John Paintsil

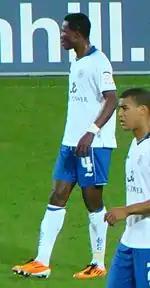
Paintsil playing for Leicester City

On 21 July 2011, Paintsil joined Leicester City on a free transfer. He became manager Sven-Göran Eriksson's eighth signing of the summer. Paintsil was released by Leicester in May 2012 having made seven appearances in all competitions. He had made no appearances since the appointment of new Leicester manager, Nigel Pearson in November 2011 and had not played for Leicester since October 2011.